Vincent Reno

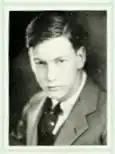
Victor Reno, later known as Franklin Vincent Reno (1911–1990), pictured 1932 in "Coloradan" yearbook

Franklin Vincent Reno (14 May 1911 – 1 May 1990) was a mathematician and civilian employee at the United States Army Aberdeen Proving Ground in Maryland in the 1930s. Reno was a member of the "Karl group" of Soviet spies which was being handled by Whittaker Chambers until 1938. Reno confessed in late 1948 to his espionage activities on behalf of the GRU. He is listed as number "118th" in the Gorsky Memo. Reno was sentenced to three years in prison.